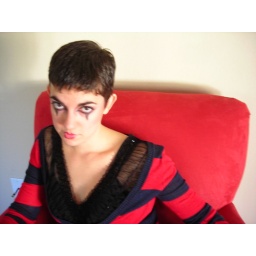
she's a monster kid in a red chair